Porto

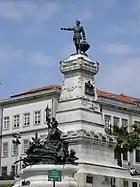
Monument to Prince Henry the Navigator

Porto's most popular event is St. John (São João Festival) on the night of 23–24 June. In this season it's a tradition to have a vase with bush basil decorated with a small poem. During the dinner of the great day, people usually eat sardines and boiled potatoes together with red wine.